Death and funeral of Prince Philip, Duke of Edinburgh

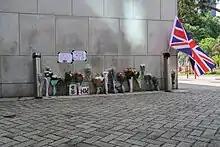
Tributes left to the Duke outside the British Consulate-General, Hong Kong, on 10 April

The Kastom people around the villages of Yaohnanen and Yakel on the southern island of Tanna in Vanuatu, who worship Prince Philip, mourned his death. The Union Flag was flown at half mast on the grounds of the nakamal. A formal weeks-long mourning period was declared and many tribespeople gathered on 12 April in a ceremony to remember Philip. During their mourning period, villagers met periodically to conduct rites and display memorabilia, yams and kava plants. Many of the tribesmen believe that while his body lies at rest, the Duke's soul will return to "its spiritual home, the island of Tanna". Kirk Huffman, an anthropologist familiar with the group, said that after their period of mourning the group would probably transfer their veneration to Prince Charles, who had visited Vanuatu in 2018 and met with some of the tribal leaders.